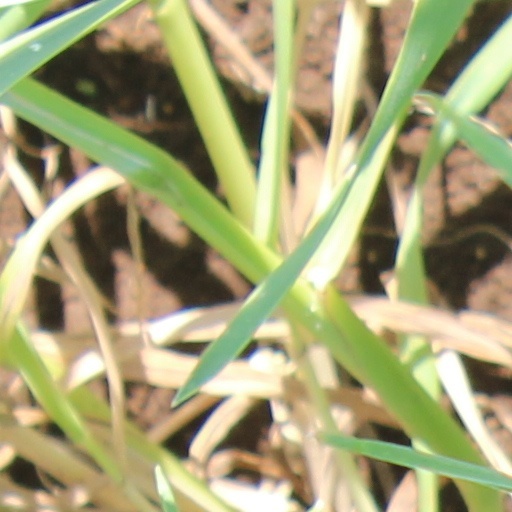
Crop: wheat